John Richard Clark Hall

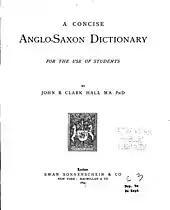
Title page of Clark Hall's 1894 "A Concise Anglo-Saxon Dictionary"

John Richard Clark Hall was born in 1855 in Peckham, outside London. He was the only son of James John Hall, the principal clerk in the Custom House, City of London. Previously, his father had worked in the Tea and East India Department of HM Customs. An uncle, Joseph Hall, lived in Golcar Hill. John Hall later described having been "brought up in an atmosphere of old-fashioned Toryism and Churchmanship". He spent parts of his childhood on the outskirts of Peckham, where he met his lifelong friend Herbert Tingle. Among other amusements, Hall and Tingle devised a "brick world" from blocks, with, as Tingle wrote, "railways and parliamentary elections, obstructionists, and lectures on science, and examinations, and all the complicated apparatus of a modern country in full blast"; by 1919, Hall still possessed nearly 200 documents outlining the world's structure, including newspapers, results of general elections, postage stamps, a shipping company's lists of sailings, a theatre programme, and railway timetables. The two also obtained a toy printing press. The results were good enough that at least three pamphlets with the "Tingle & Hall" imprint were acquired by the British Library, and a fourth by the Rakow Research Library at the Corning Museum of Glass in New York. Hall himself discovered one of the former when older, and wondered much how it had reached there.